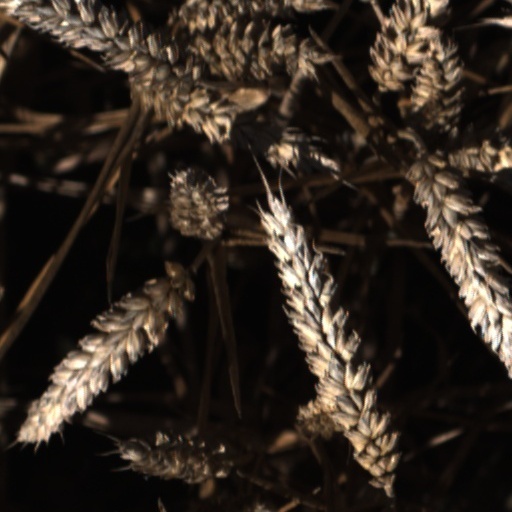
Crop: wheat